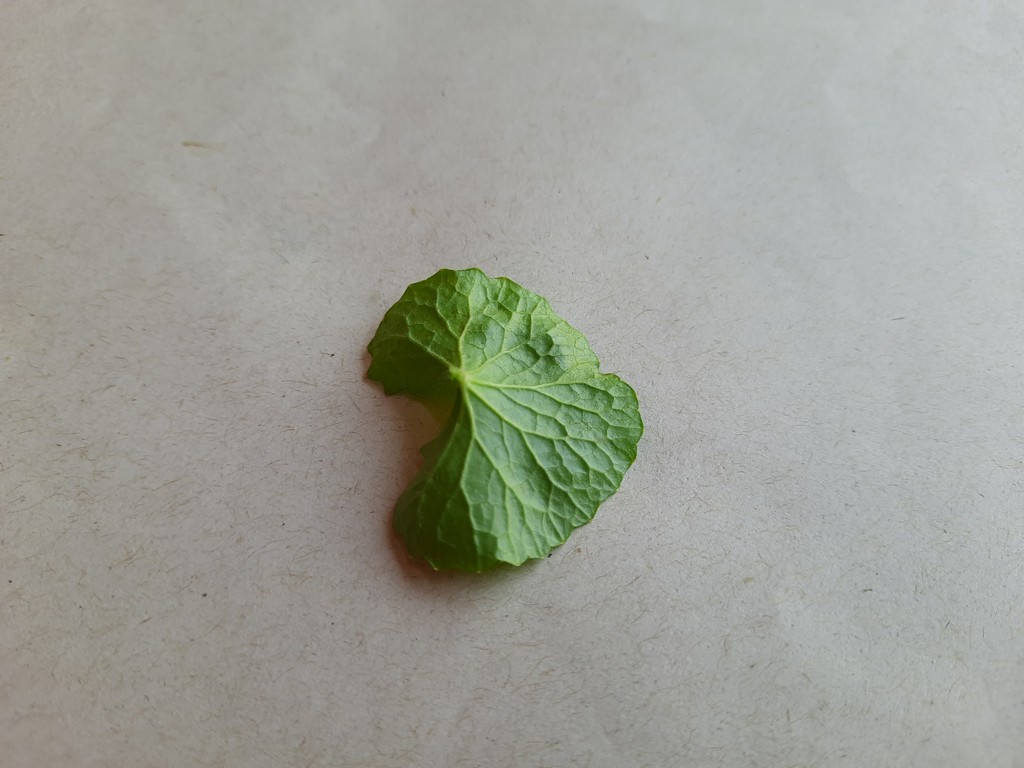
Label: Healthy